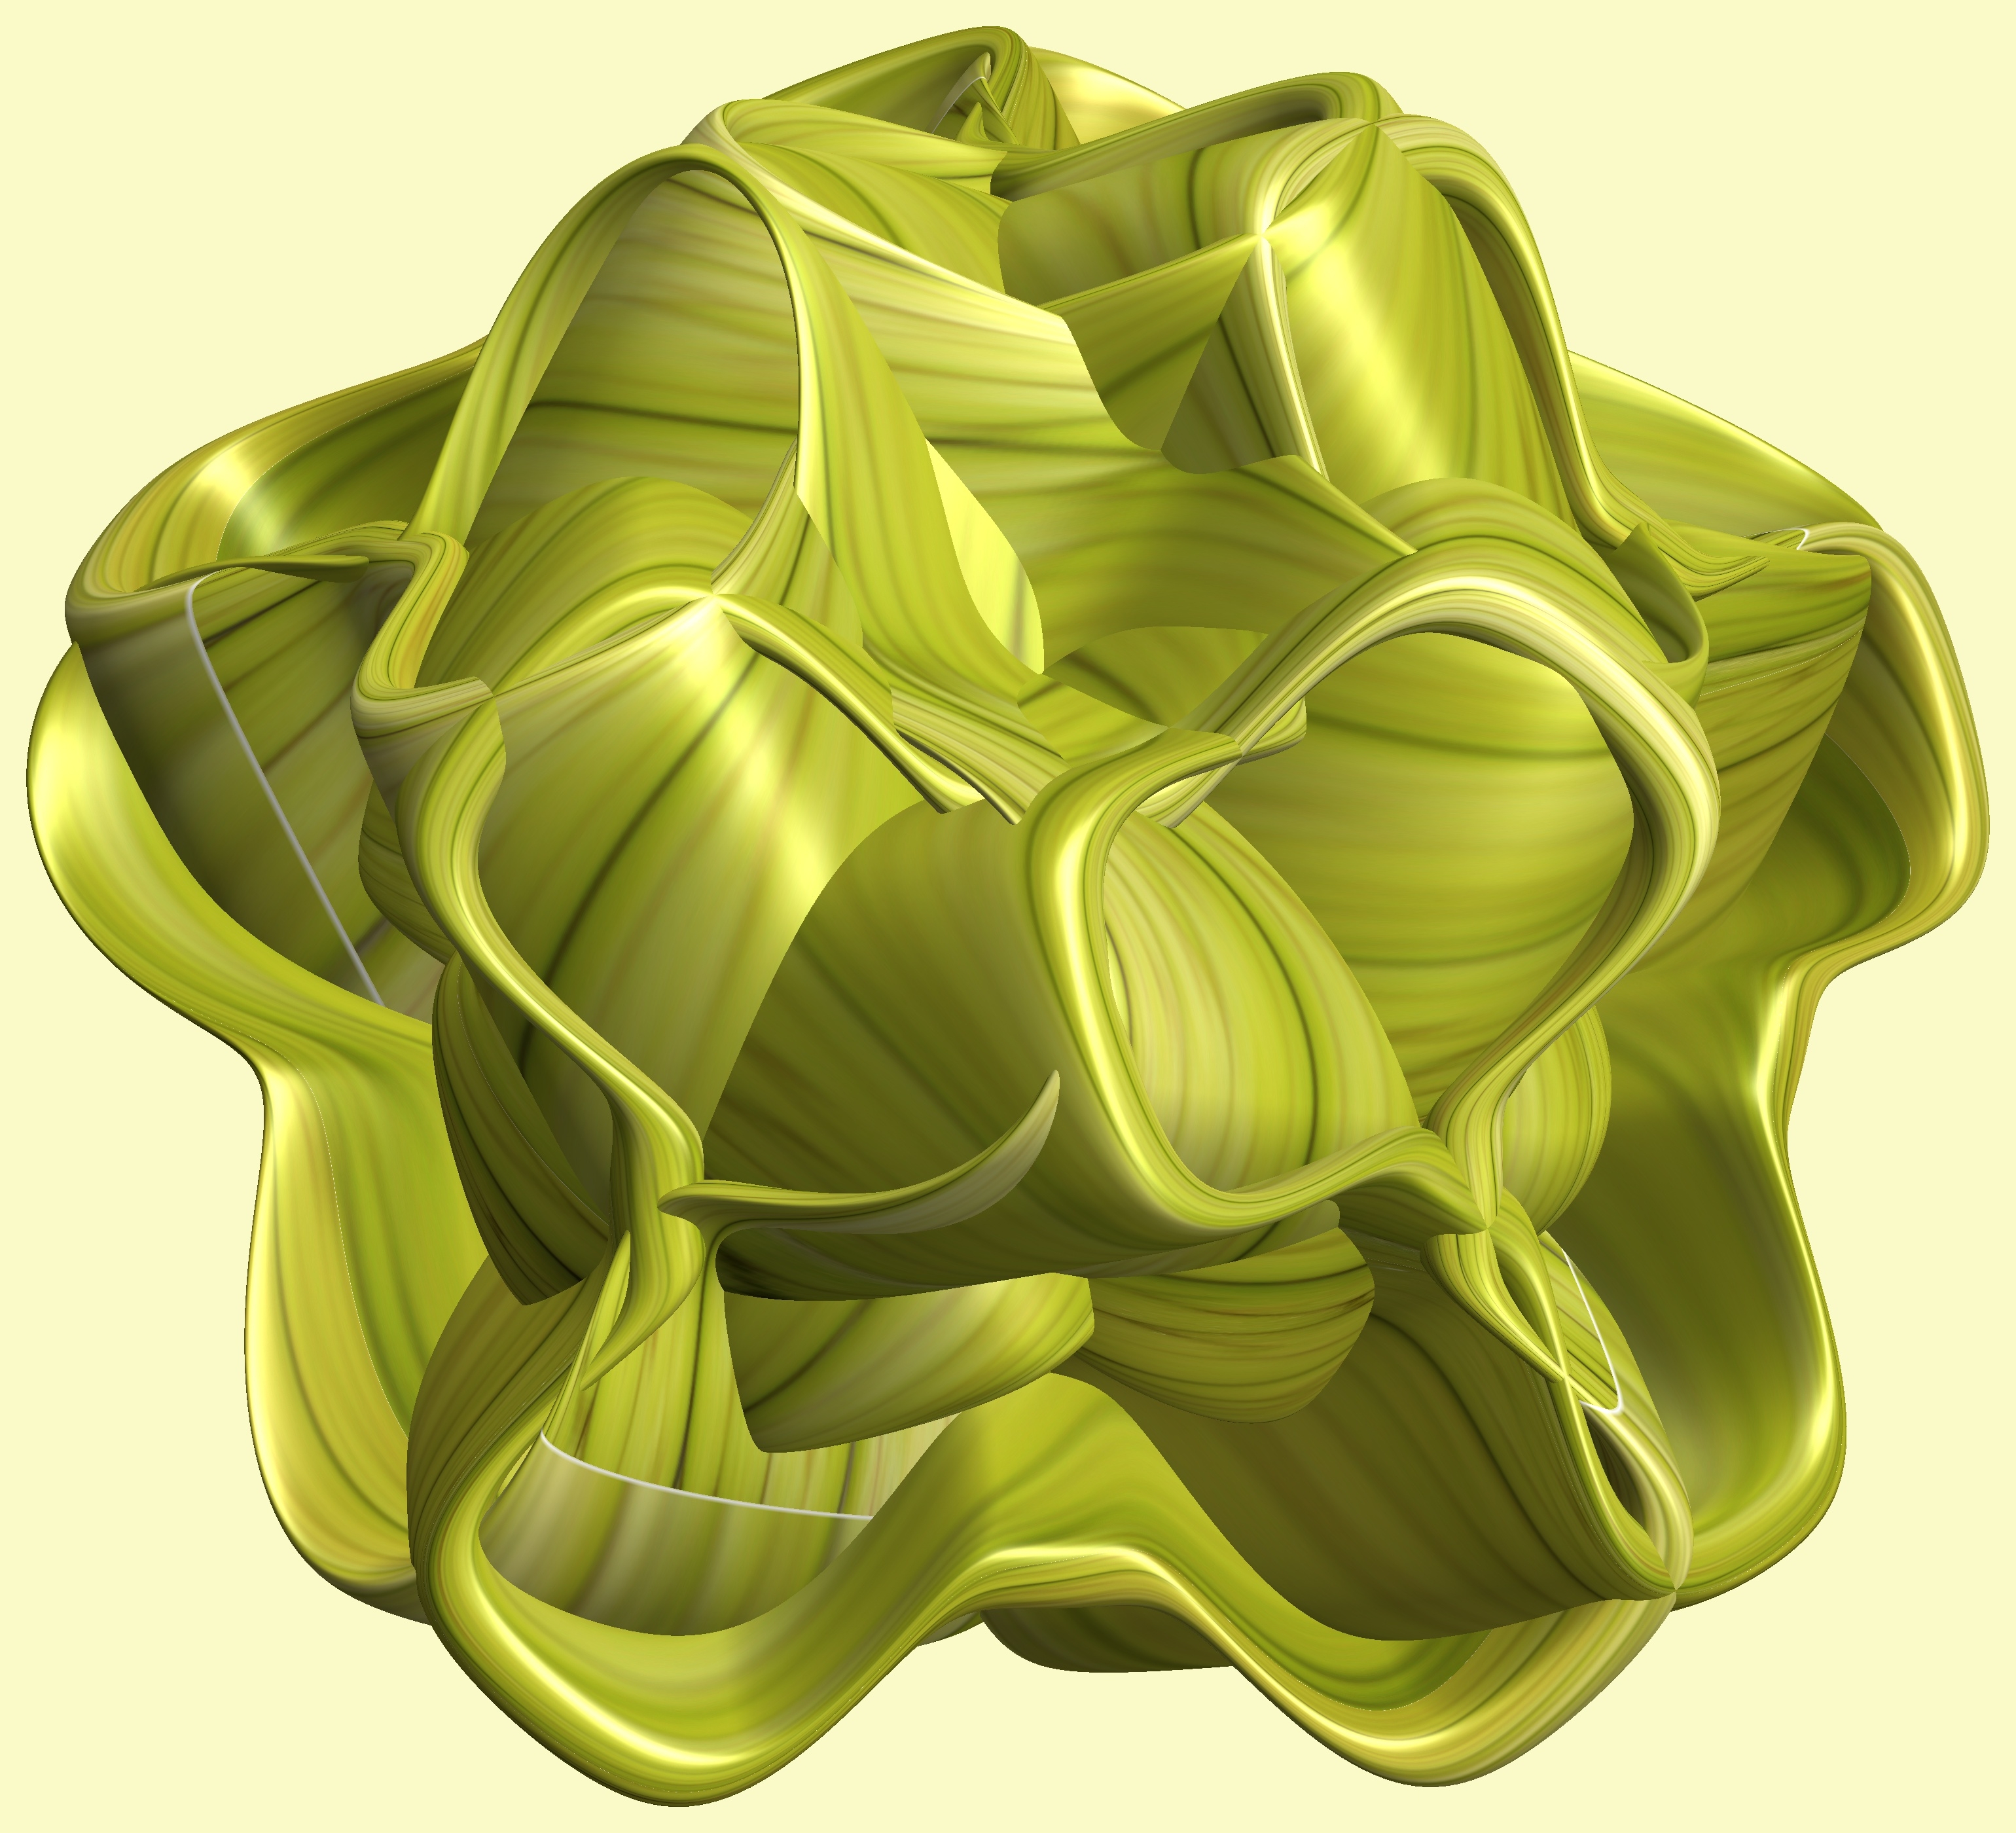
structure, texture, leaf, flower, pattern, green, produce, yellow, figure, illustration, design, symmetry, 3d, graphic, torus, mathematica, cg, parametricplot3d, code, program, algorithm, abstruct, mapping